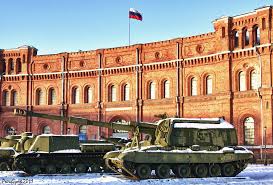
Label: Self Propelled Artillery